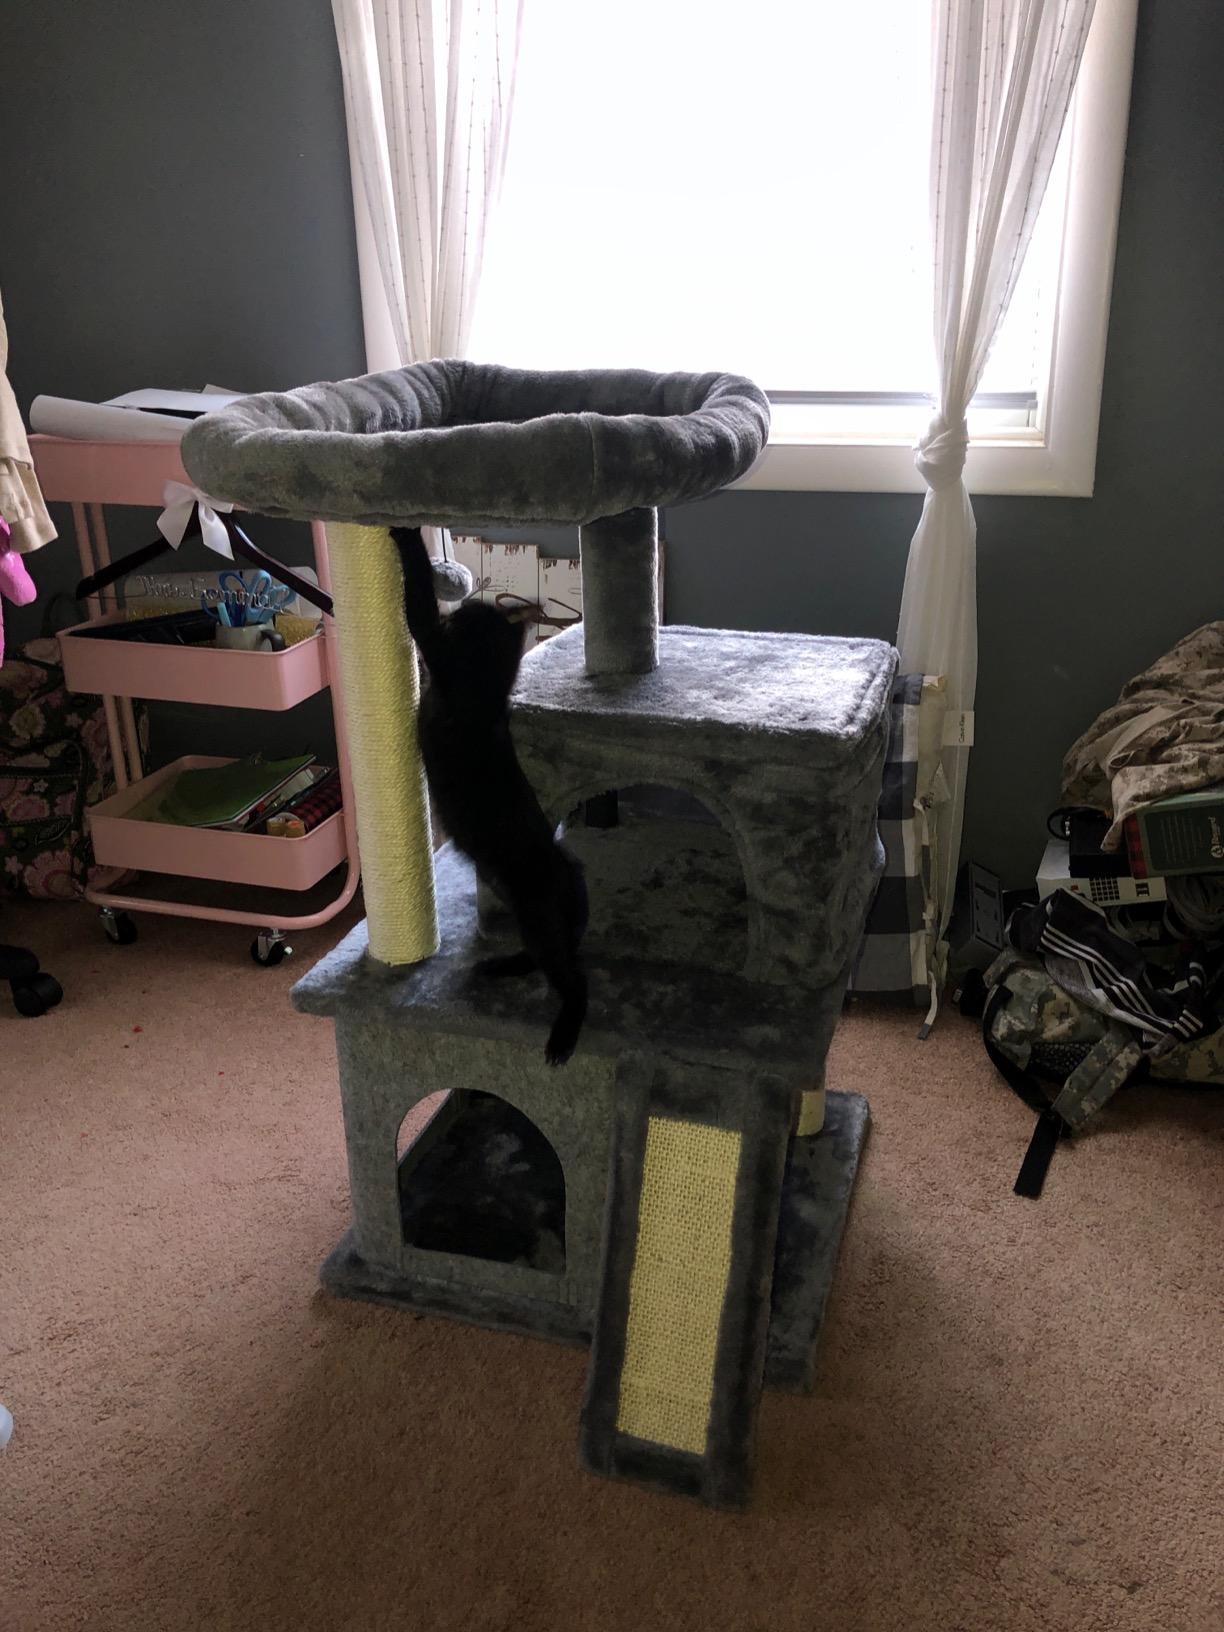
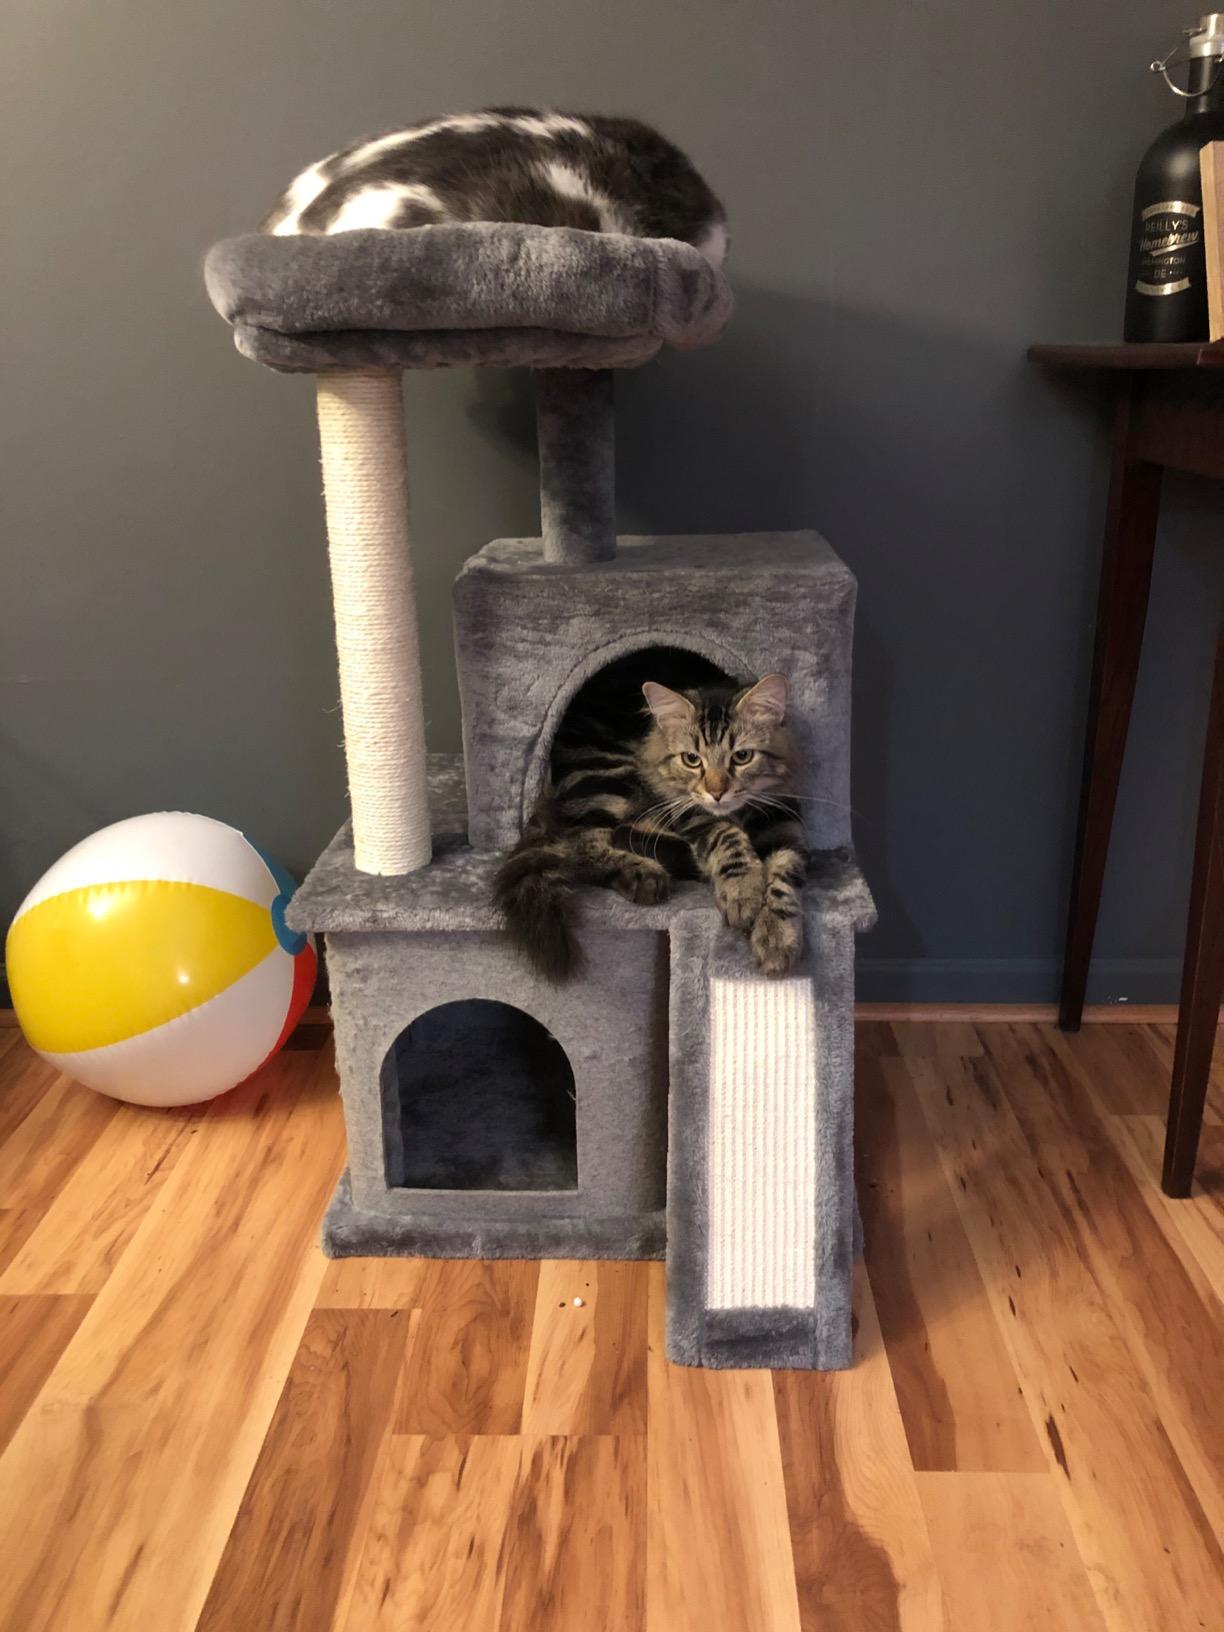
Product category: items_cat tree
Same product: yes